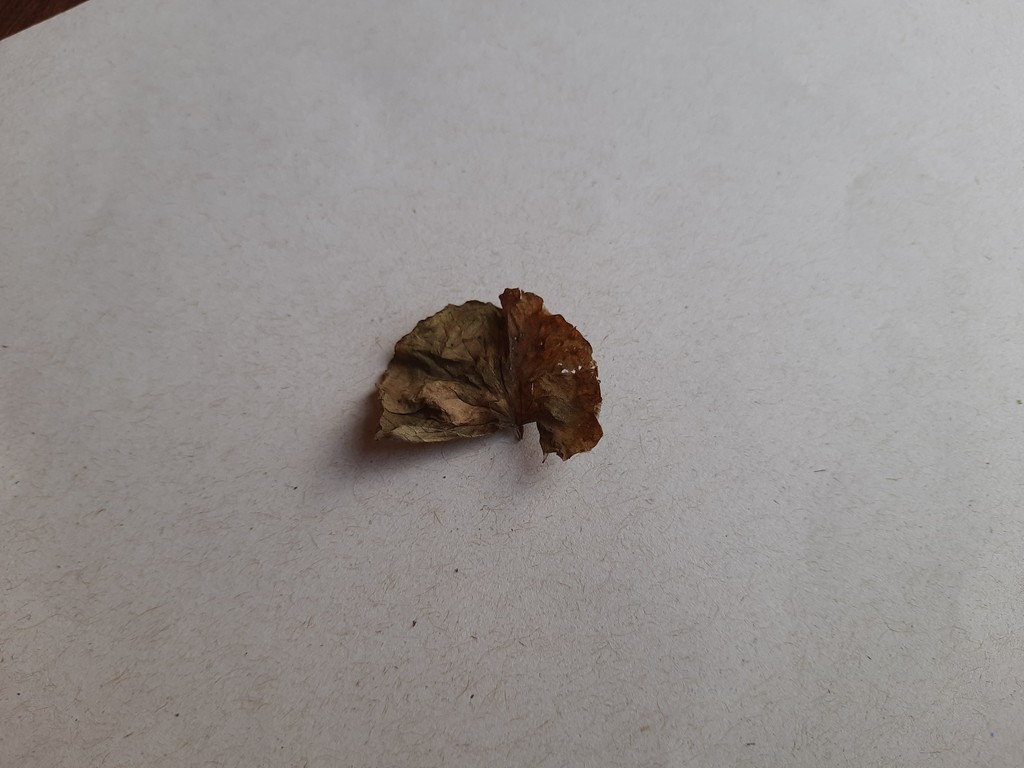
Label: Dried